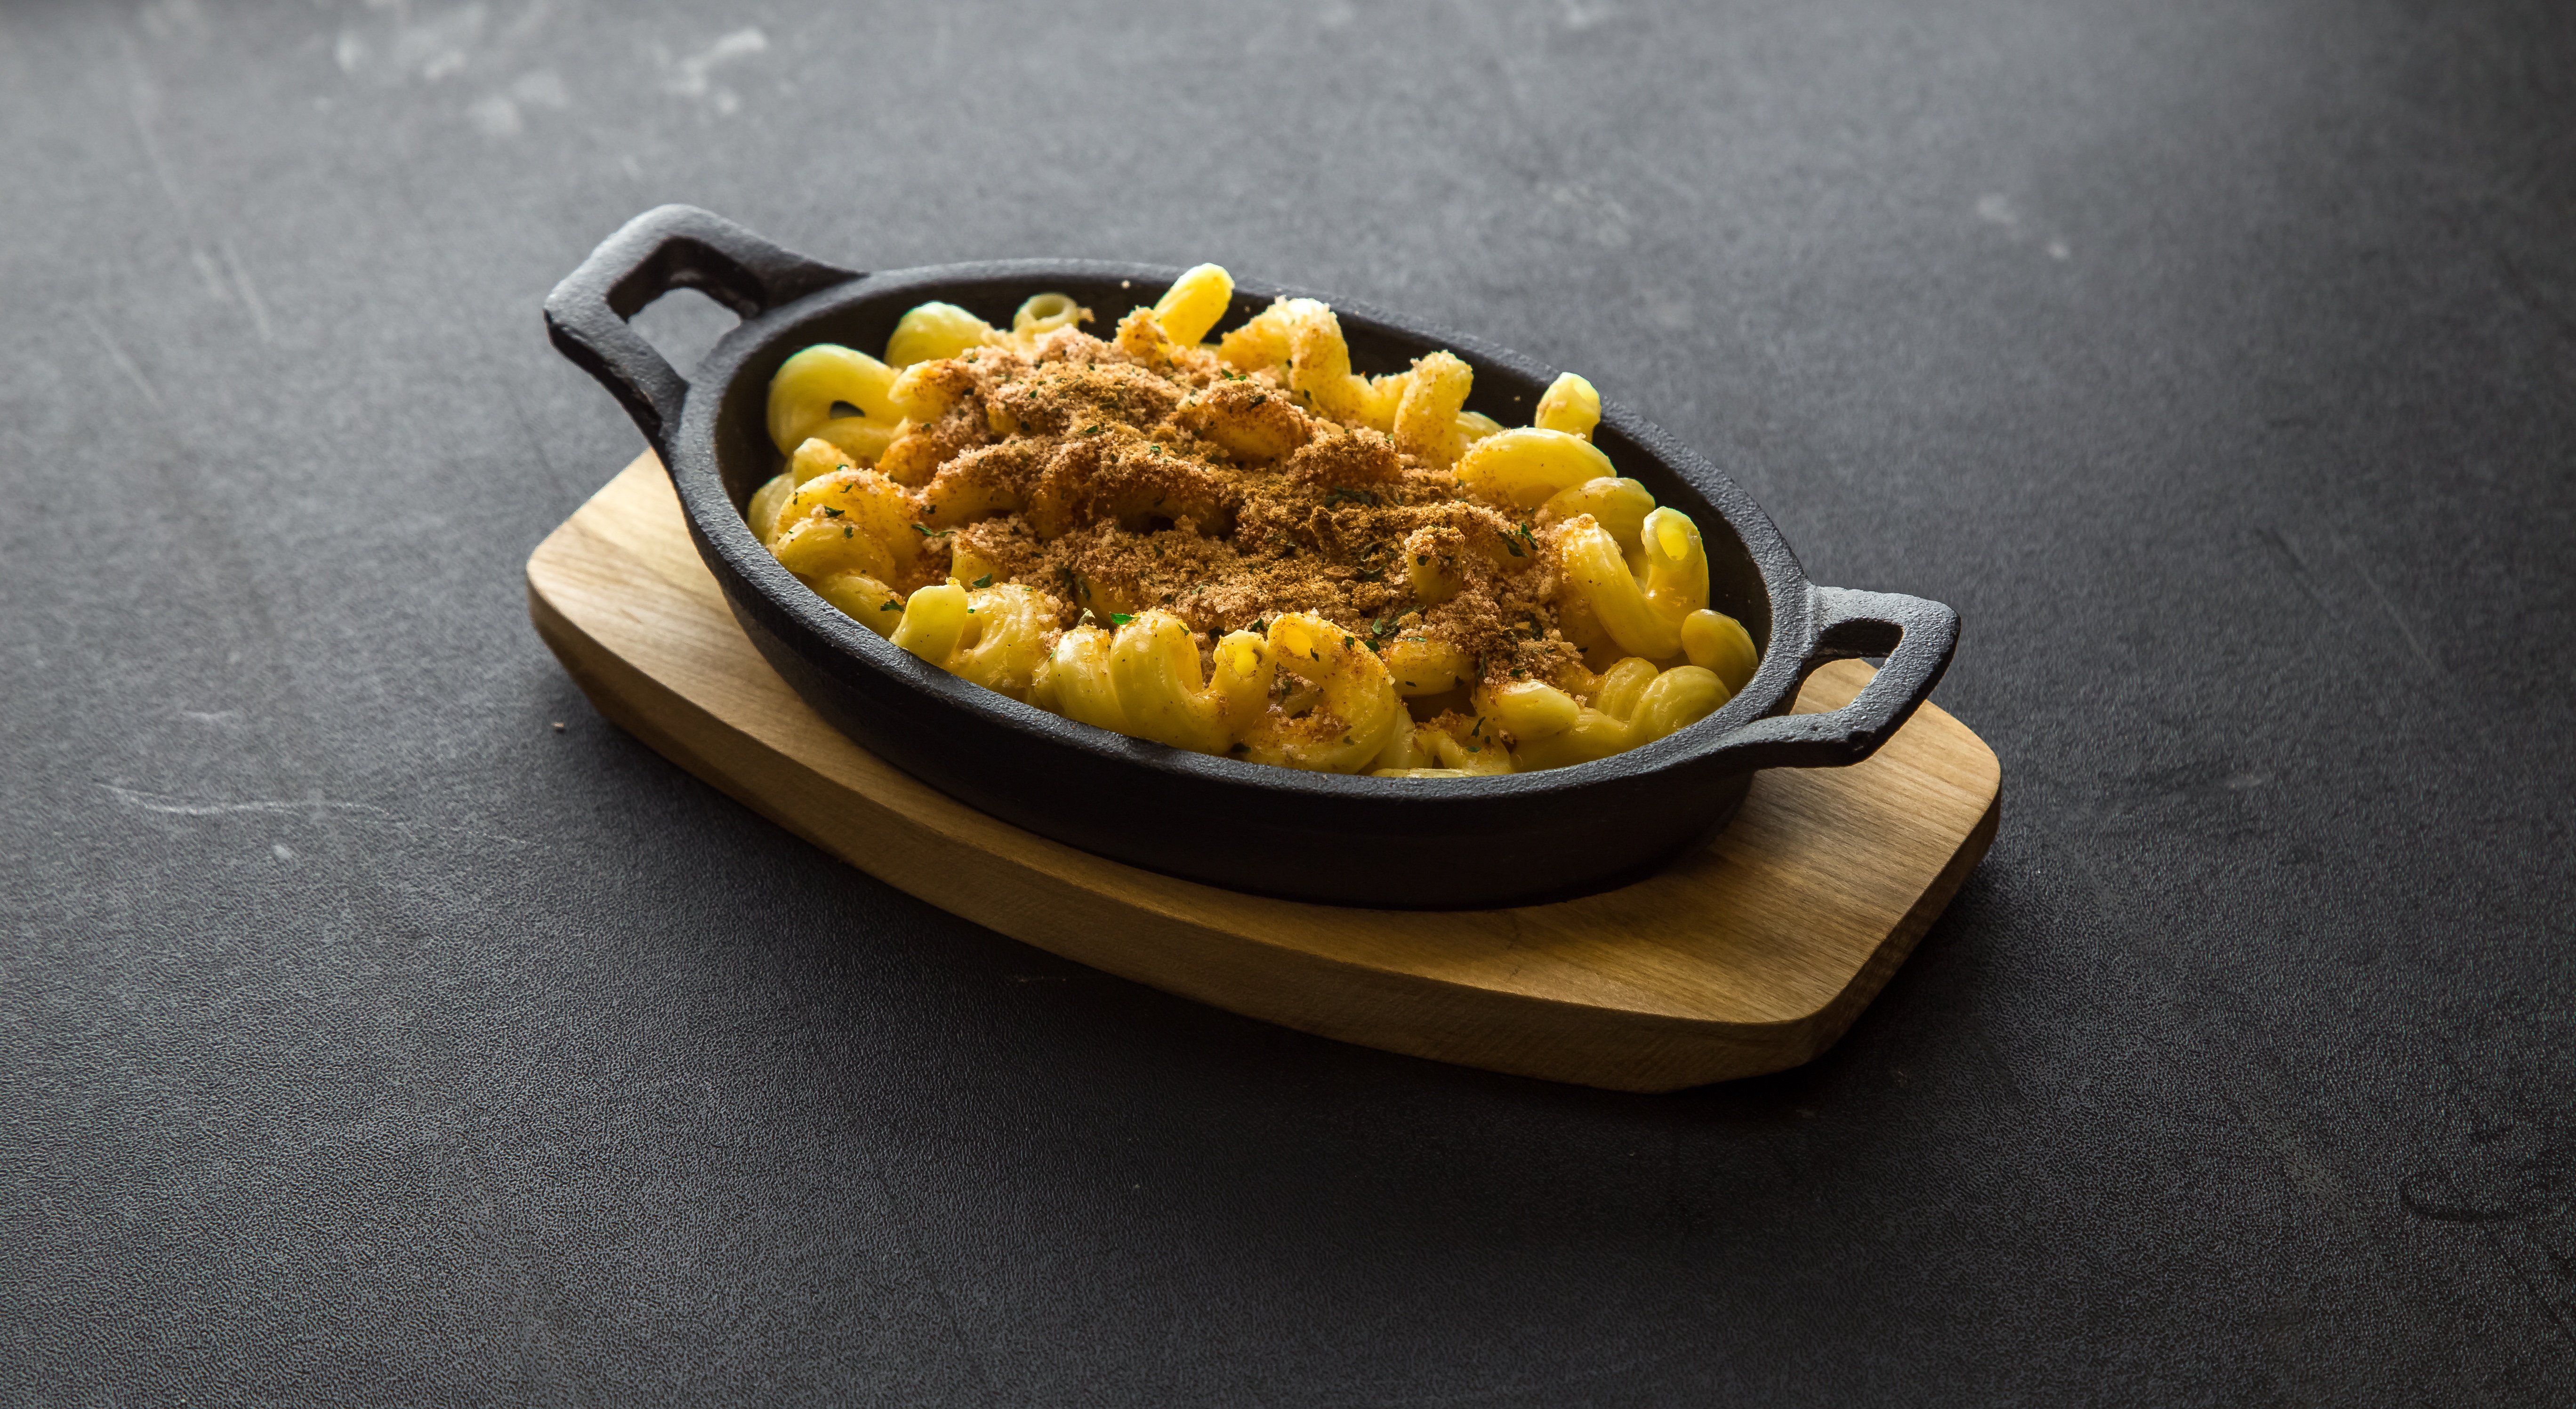
dish, meal, food, produce, vegetable, cuisine, flowering plant, land plant